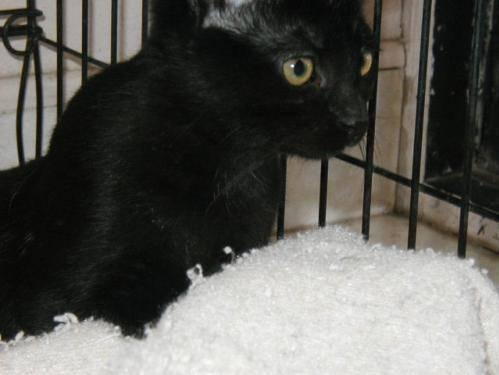
cat